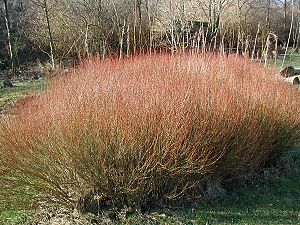
Purpurpil
Purpur-Pil er en op til 4 meter høj, løvfældende busk med en tæt og halvkugleformet vækst. Svampe­sygdommen Pile­skurv kan dræbe store dele af kronen.